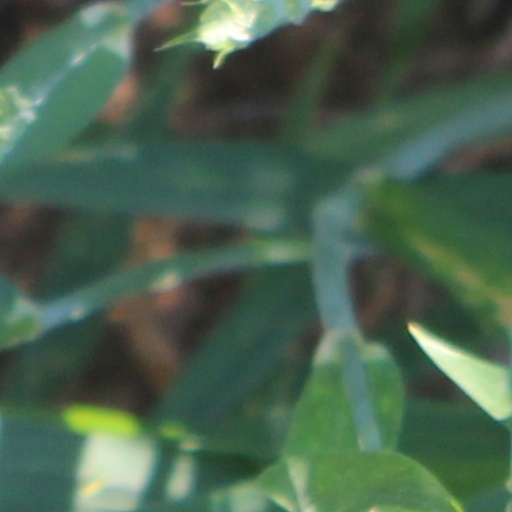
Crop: wheat